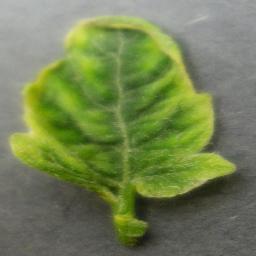
Label: Tomato___Tomato_Yellow_Leaf_Curl_Virus